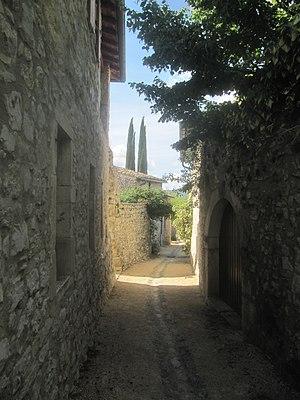
Rue principale de Cobonne Village 中文: Cobonne村最大街
Cobonne est une commune française située dans le département de la Drôme en région Auvergne-Rhône-Alpes.